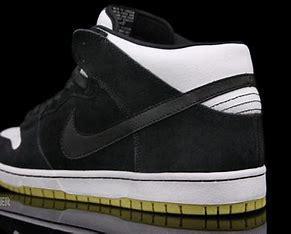
Brand: Nike
Model: Dunk Mid Pro SB